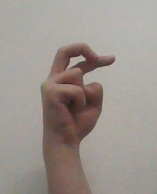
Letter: zay